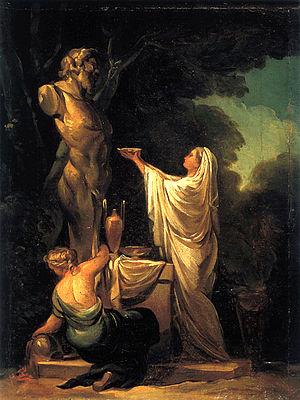
Francisco José de Goya y Lucientes, dit Francisco de Goya, né le 30 mars 1746 à Fuendetodos, près de Saragosse, et mort le 16 avril 1828 à Bordeaux, en France, est un peintre et graveur espagnol. Son œuvre inclut des peintures de chevalet, des peintures murales, des gravures et des dessins. Il introduisit plusieurs ruptures stylistiques qui initièrent le romantisme et annoncèrent le début de la peinture contemporaine. L’art goyesque est considéré comme précurseur des avant-gardes picturales du XXᵉ siècle.
L’œuvre de Francisco De Goya commence approximativement en 1771 avec ses premières fresques pour la basilique du Pilar à Saragosse et termine en 1827 avec ses dernières toiles, dont la Laitière de Bordeaux. Durant ces années, le peintre produisit environ 700 peintures, 280 gravures et plusieurs milliers de dessins.
Le Sacrifice à Pan est une peinture réalisée par Francisco de Goya en 1771 durant son séjour à Rome.